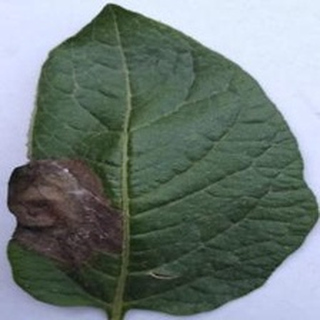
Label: potato_late_blight